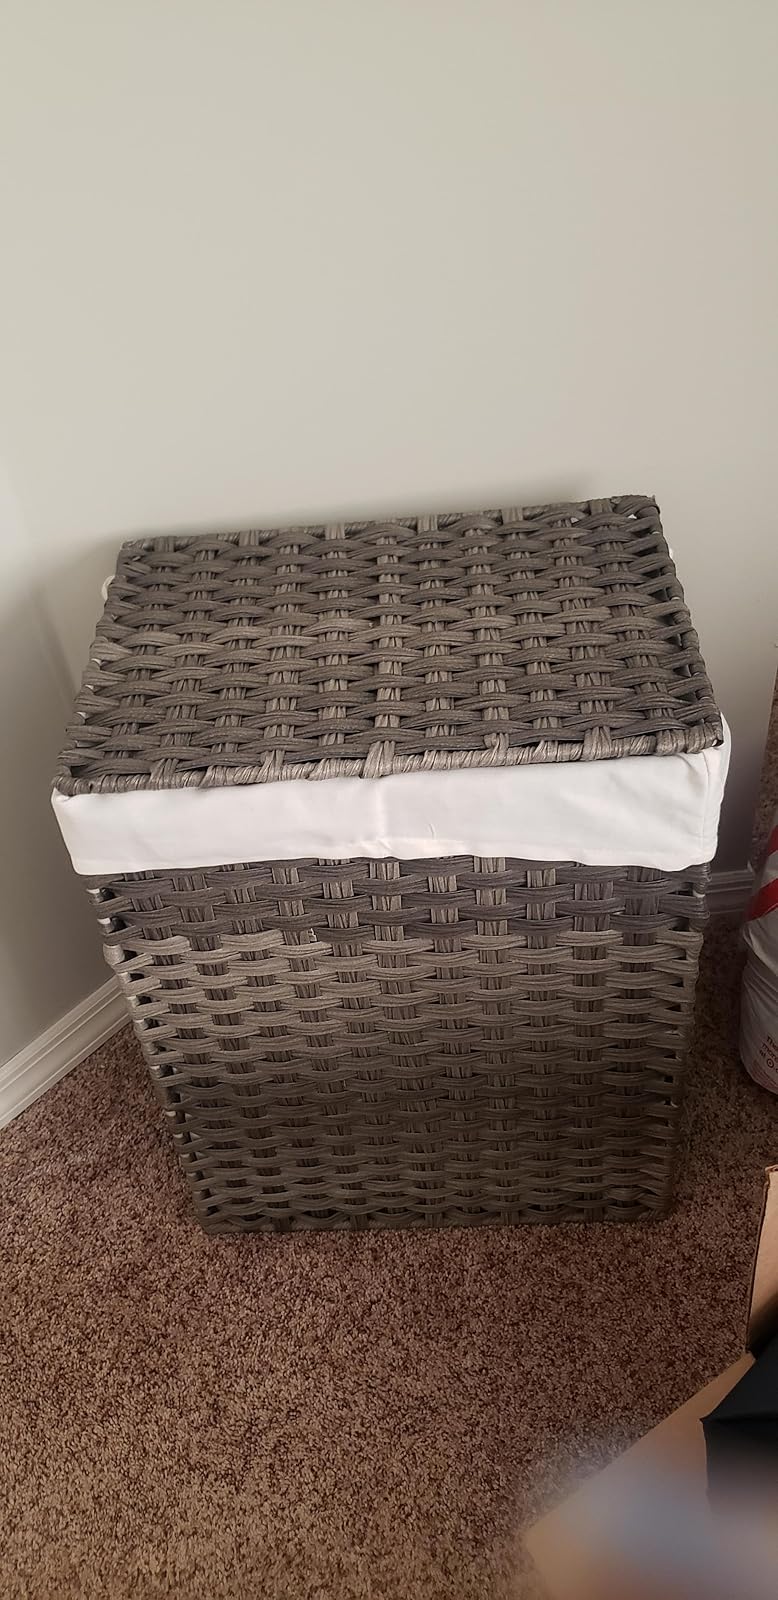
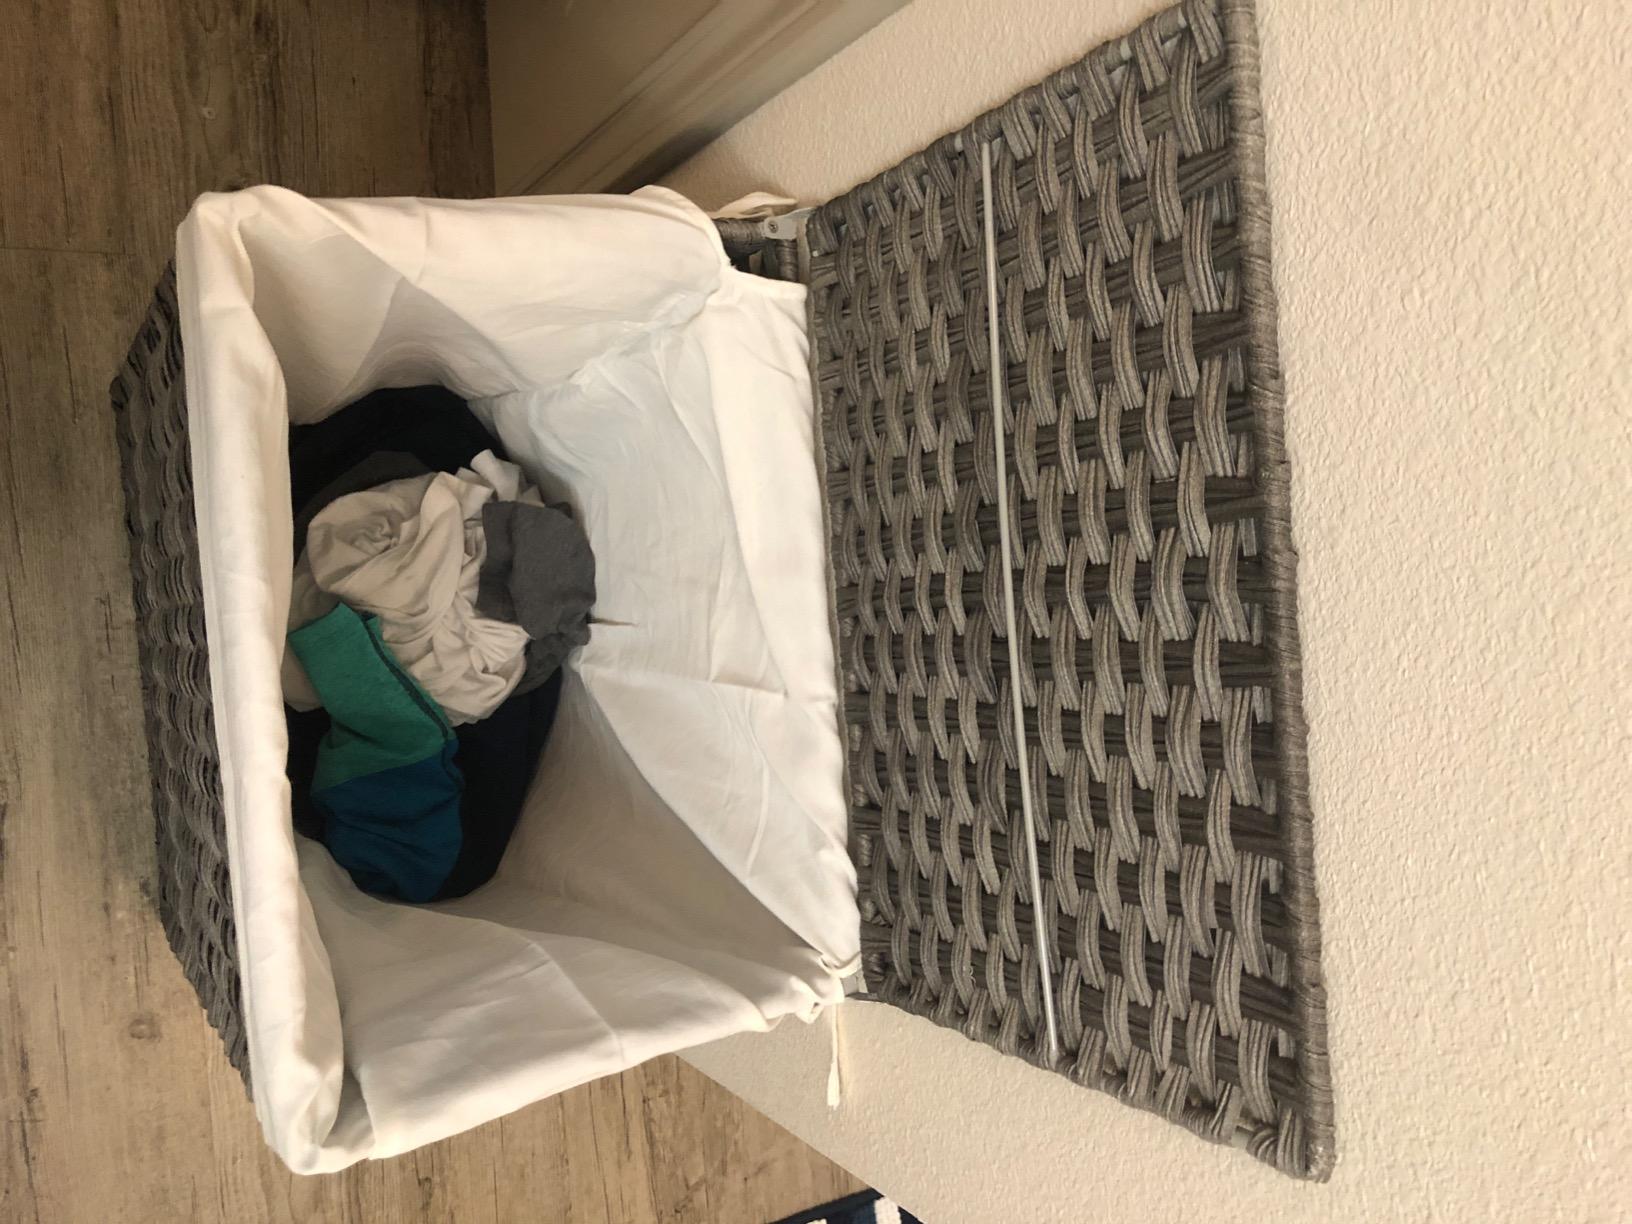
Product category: items_hamper
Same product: yes